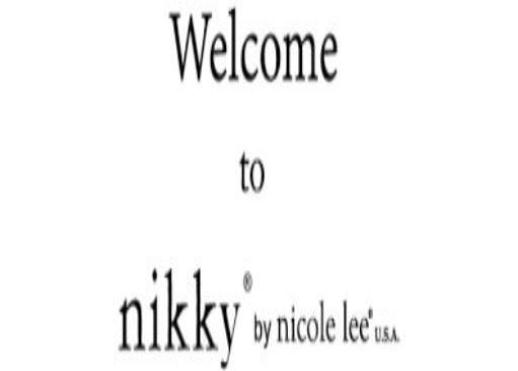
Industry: Clothes